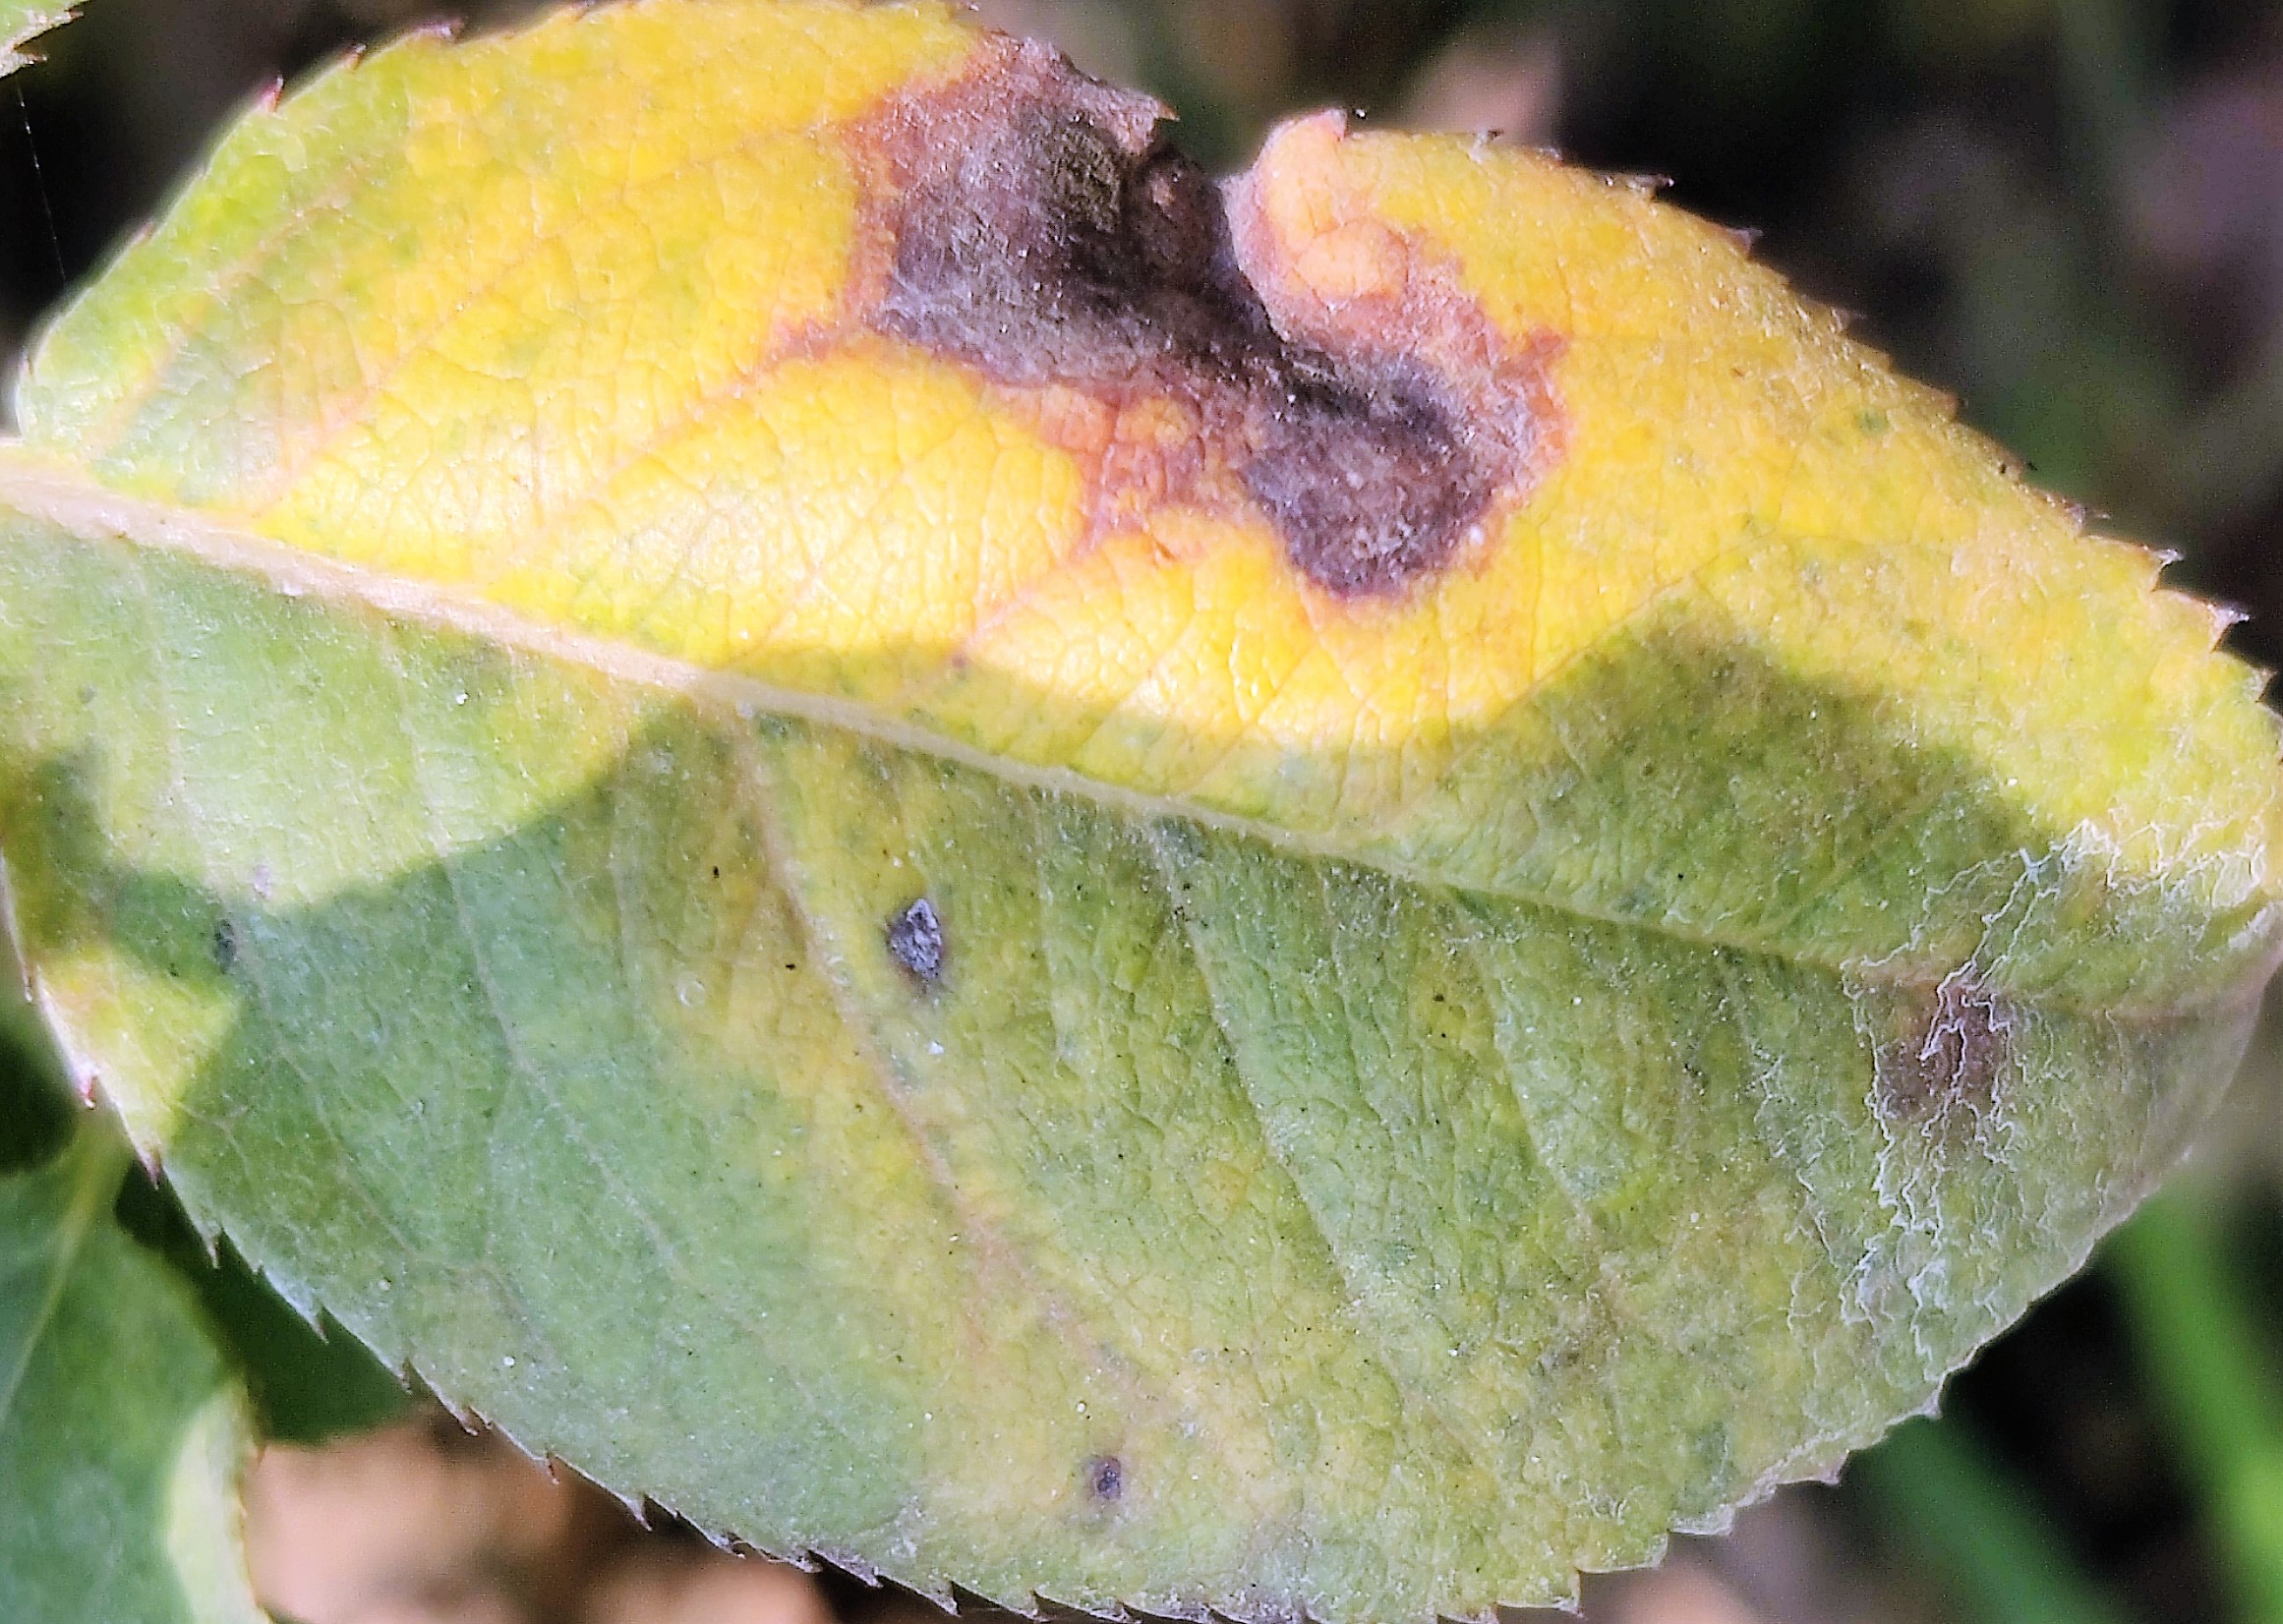
Label: Downy Mildew